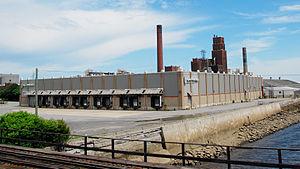
L'usine de Papiers White Birch dans le quartier Limoilou de Québec pendant sa fermeture temporaire en 2012
Papiers White Birch est une compagnie américaine produisant du papier journal, du papier annuaire et du carton. En 2010, elle possède des usines situées aux États-Unis et au Québec et emploie environ 1 100 personnes. La même année, l'entreprise est la plus grande productrice de papier journal en Amérique du Nord après Abitibibowater.